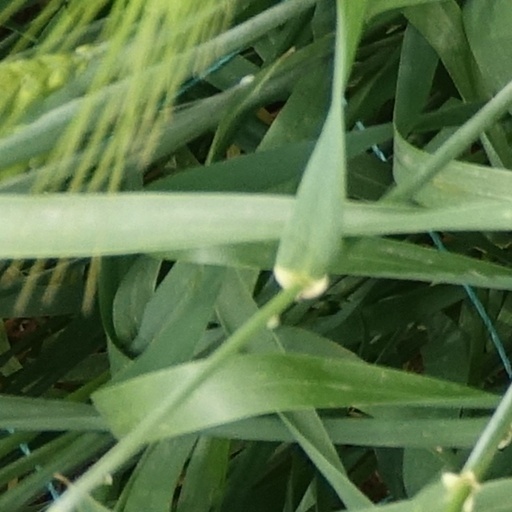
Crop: wheat